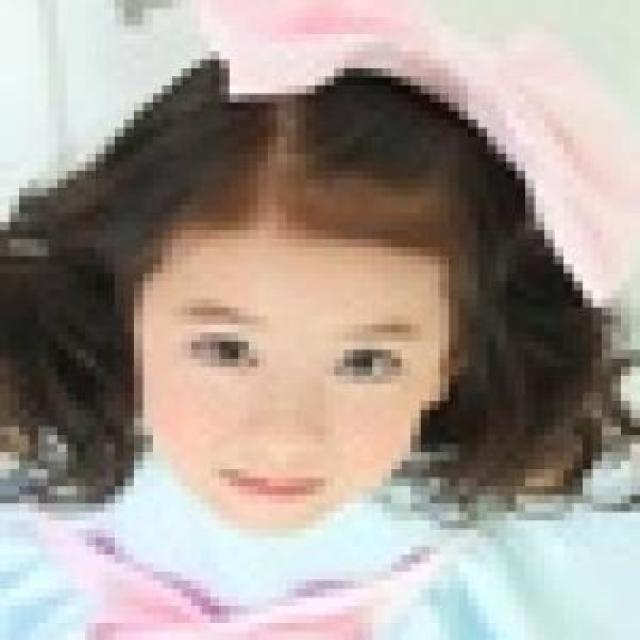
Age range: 0-12